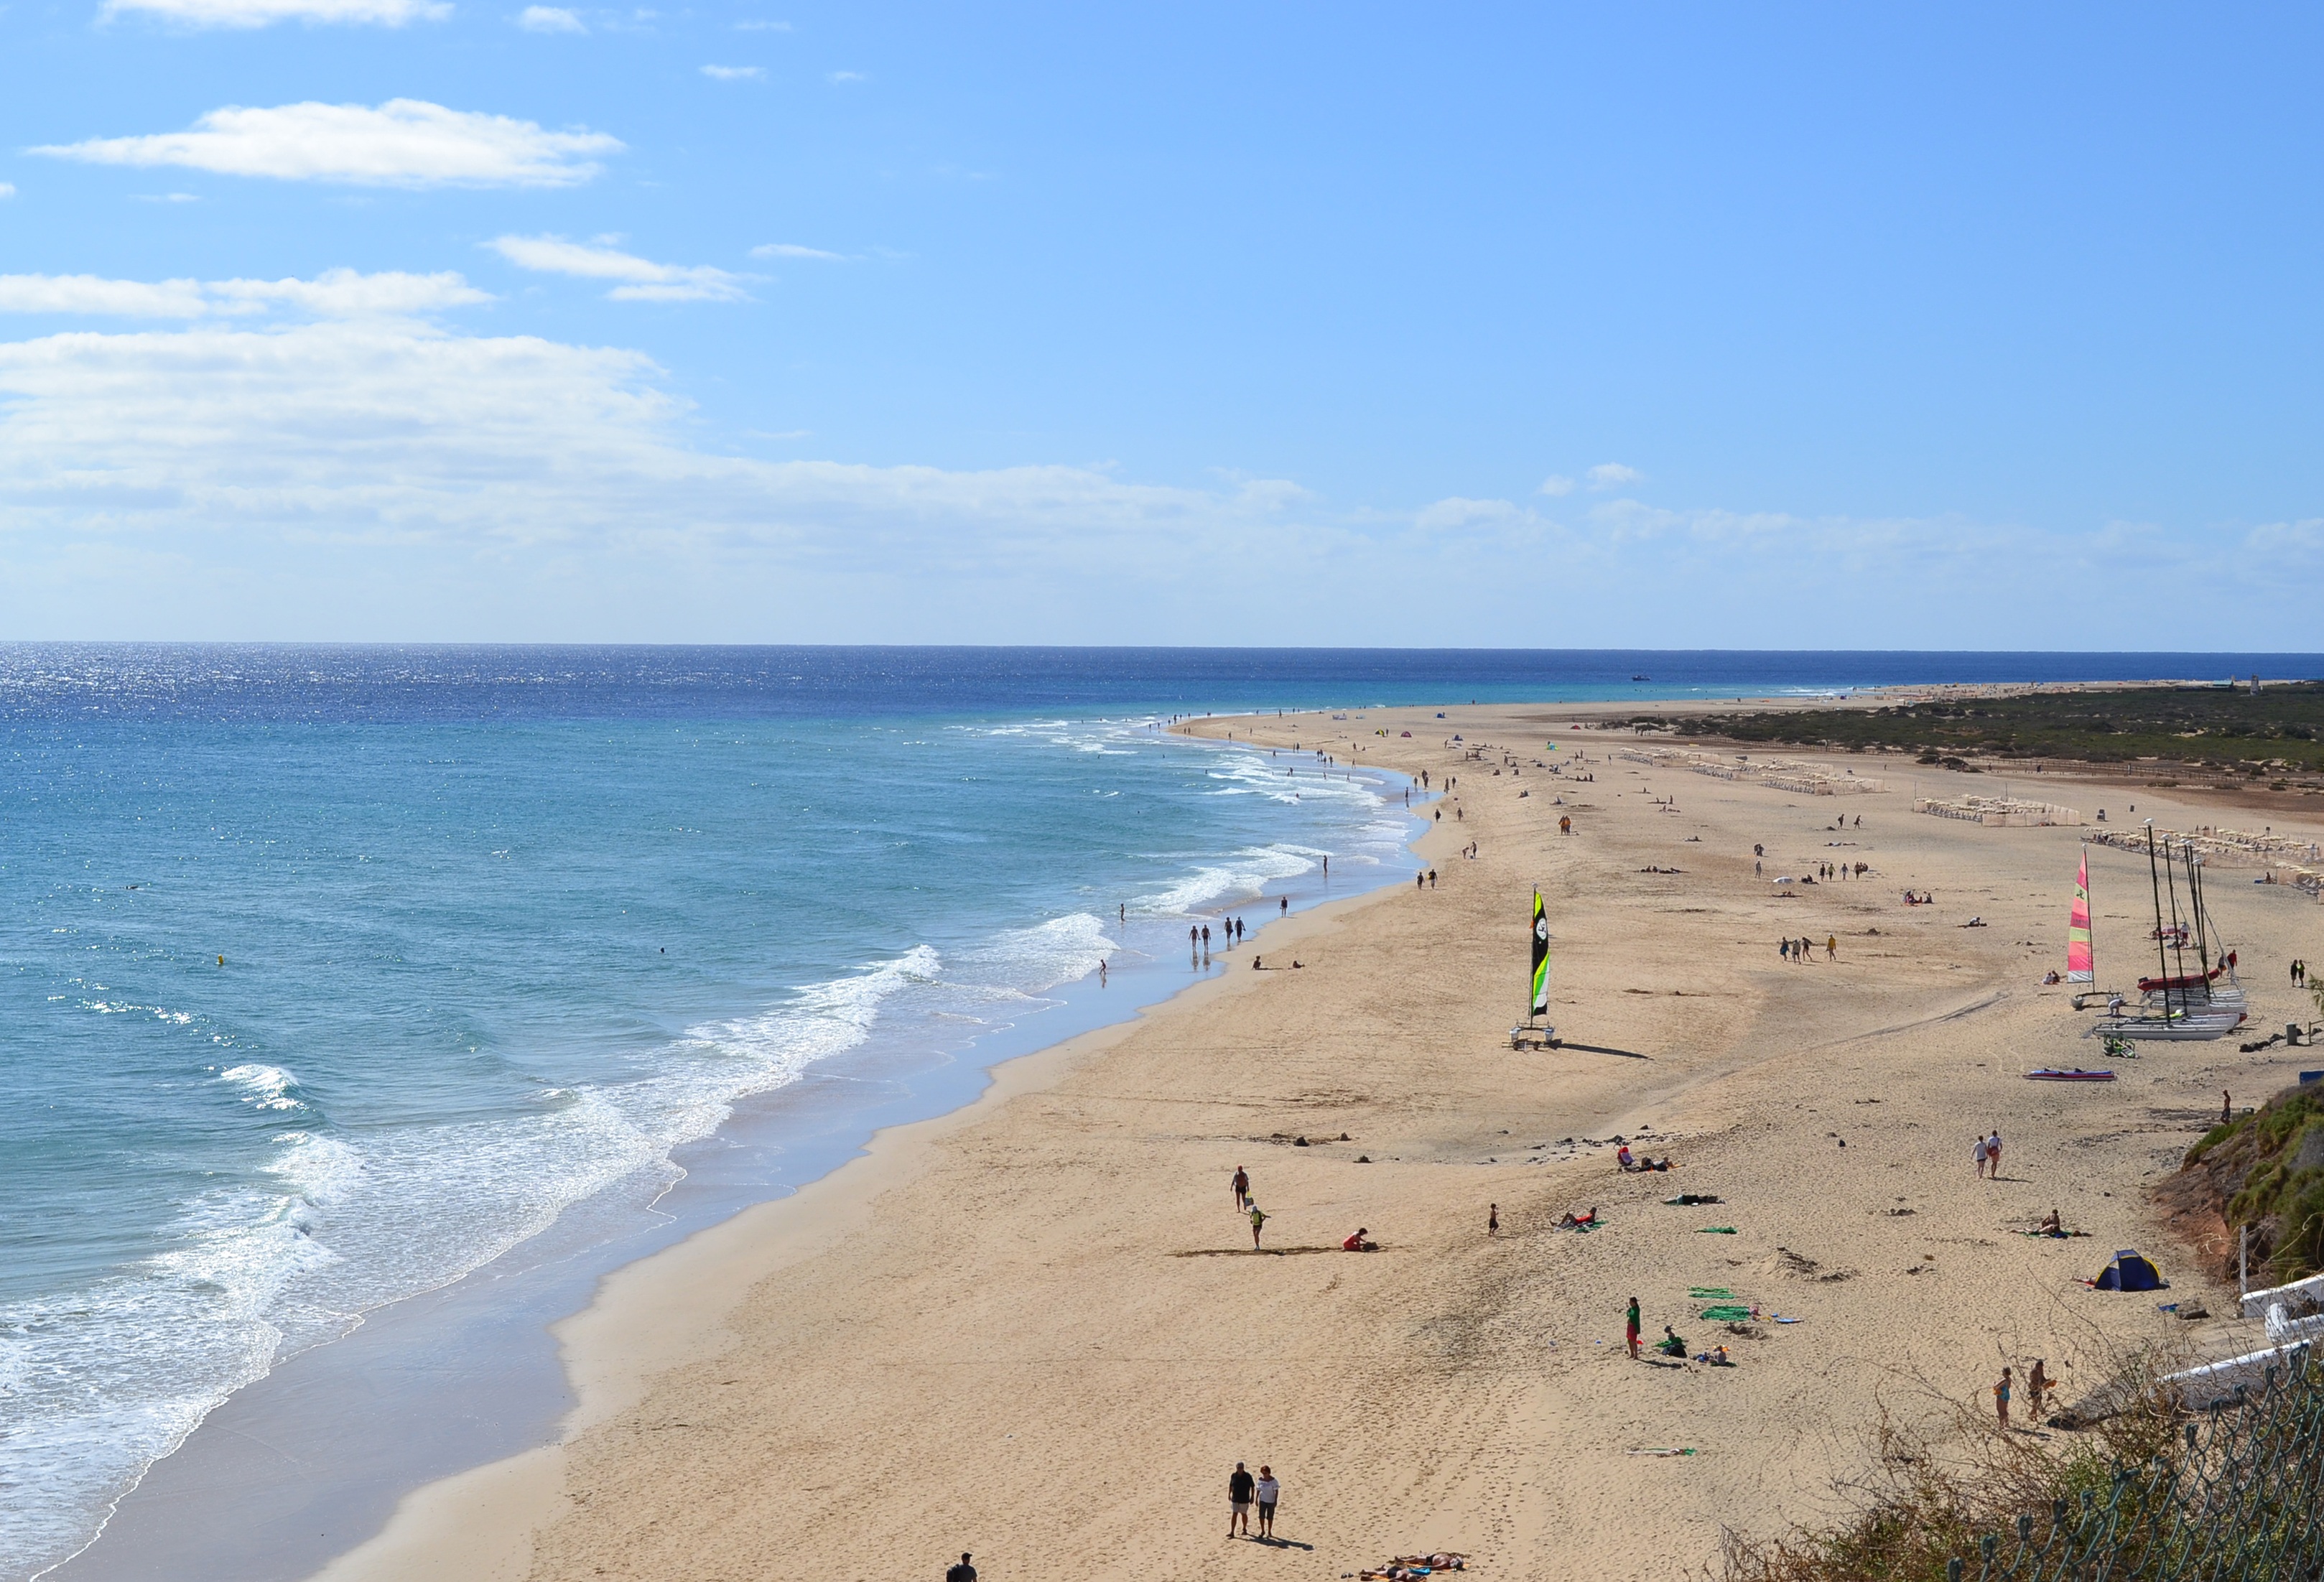
beach, sea, coast, sand, ocean, shore, vacation, cove, bay, body of water, spain, morro, cape, fuerteventura, canary islands, wind wave, jandia